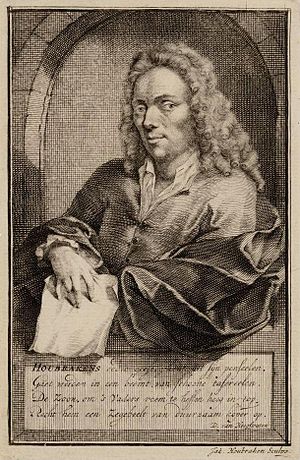
Arnold Houbraken
Arnold Houbraken portræt udført af hans søn Jacob Houbraken
Arnold Houbraken var en hollandsk kunstmaler, grafiker og kunsthistoriker fra Dordrecht, i dag hovedsageligt kendt som forfatter af biografier om nederlandske malere fra Den hollandske guldalder. Han fik ti børn. En søn, Jacob Houbraken og en datter Antonina Houbraken blev kobberstikkere; Jacob stak portrætter til bogillustrationer, Antonina bylandskaber og byer med dyr og mennesker.